Brian Farkas

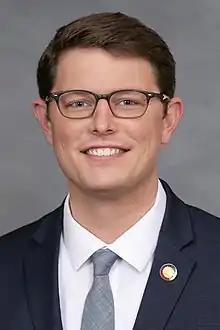
Official portrait, 2021

Brian Austin Farkas (born August 14, 1987) is an American politician and former State Representative who served District 9 in the North Carolina House of Representatives.